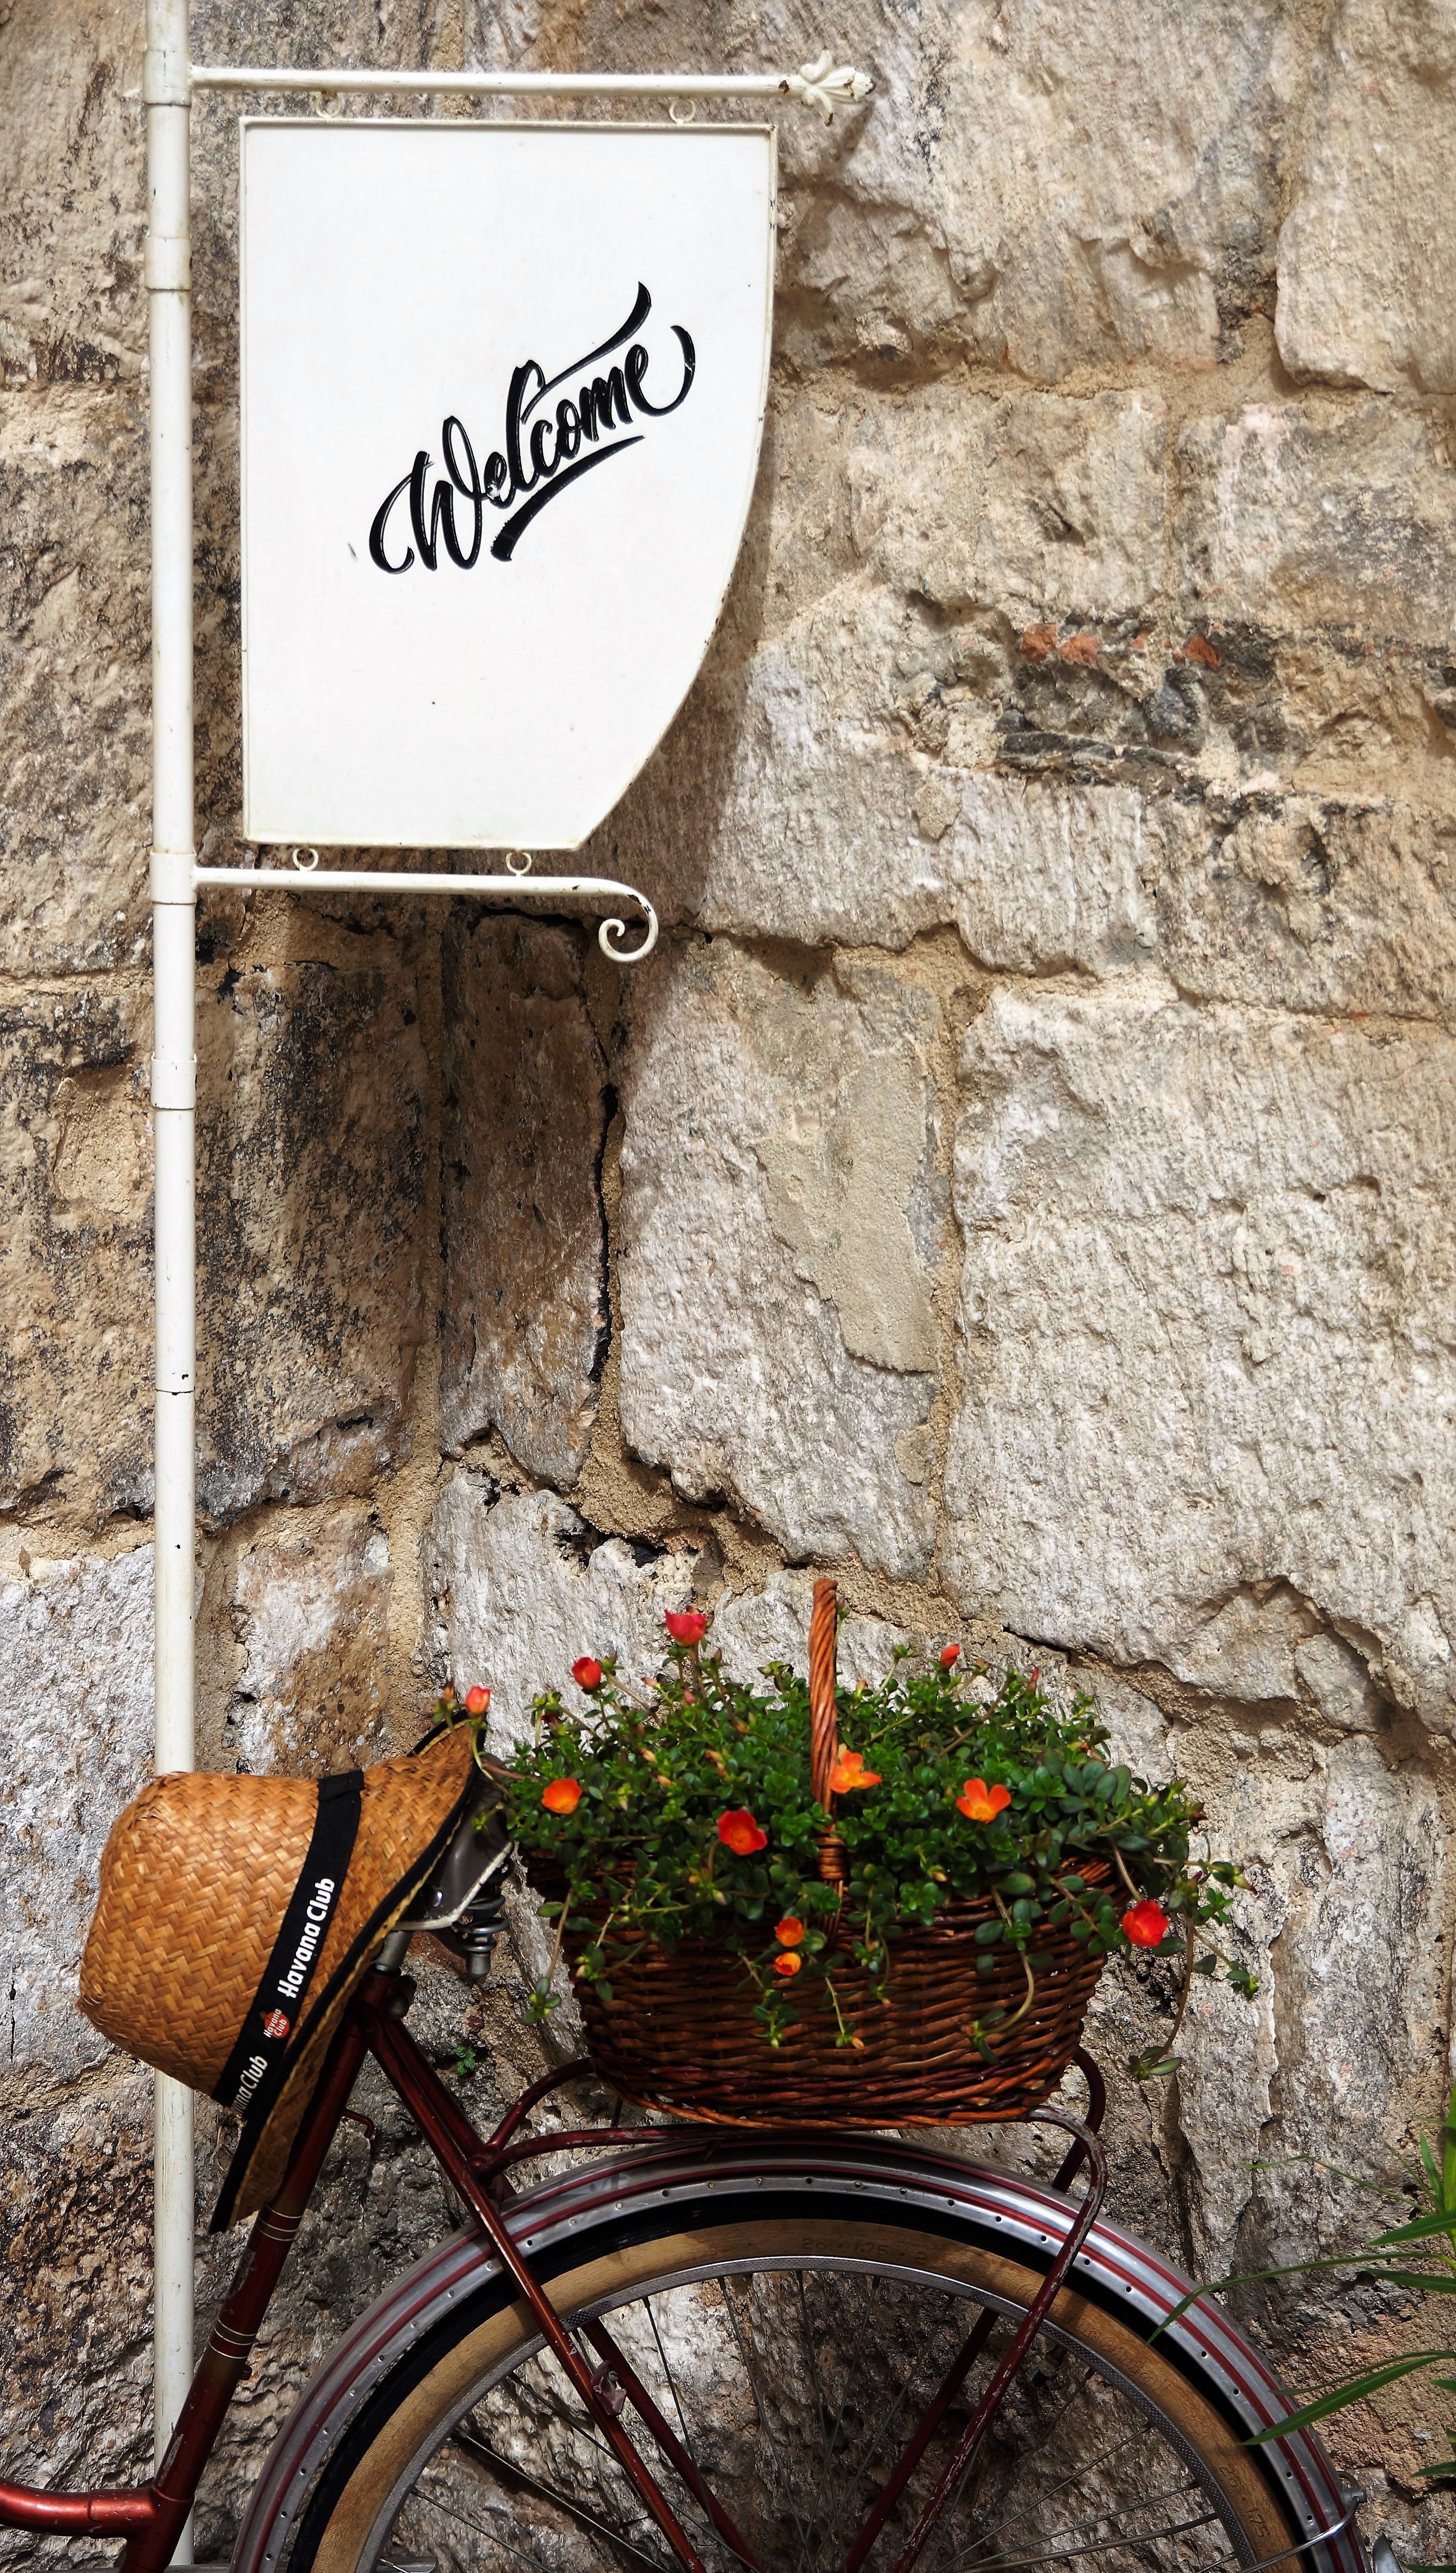
wood, bicycle, wall, vehicle, hat, flowers, croatia, welcome